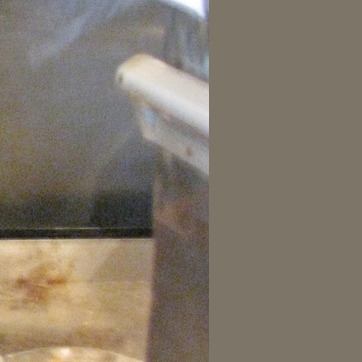
Material: metal